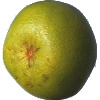
Label: Pomelo Sweetie 1